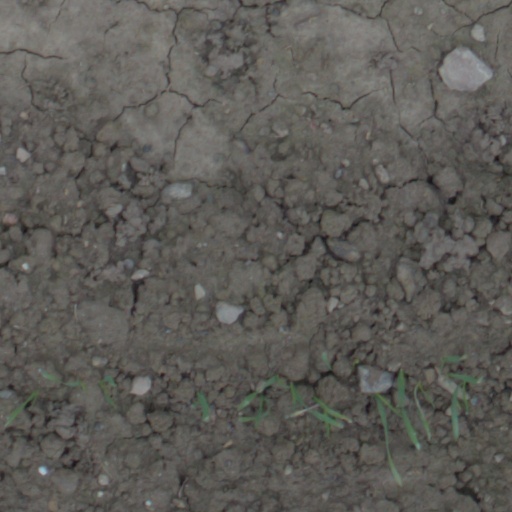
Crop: wheat